Turweston

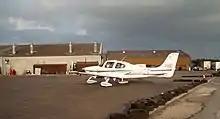
Cirrus SR22 light aircraft and buildings on the airfield

East of the village is Turweston Airfield, which spans the parish's eastern boundary with Biddlesden. The airfield opened in 1942 as an RAF Bomber Command Operational Training Unit. It is now a civilian airfield, conference centre, business park and rally school.